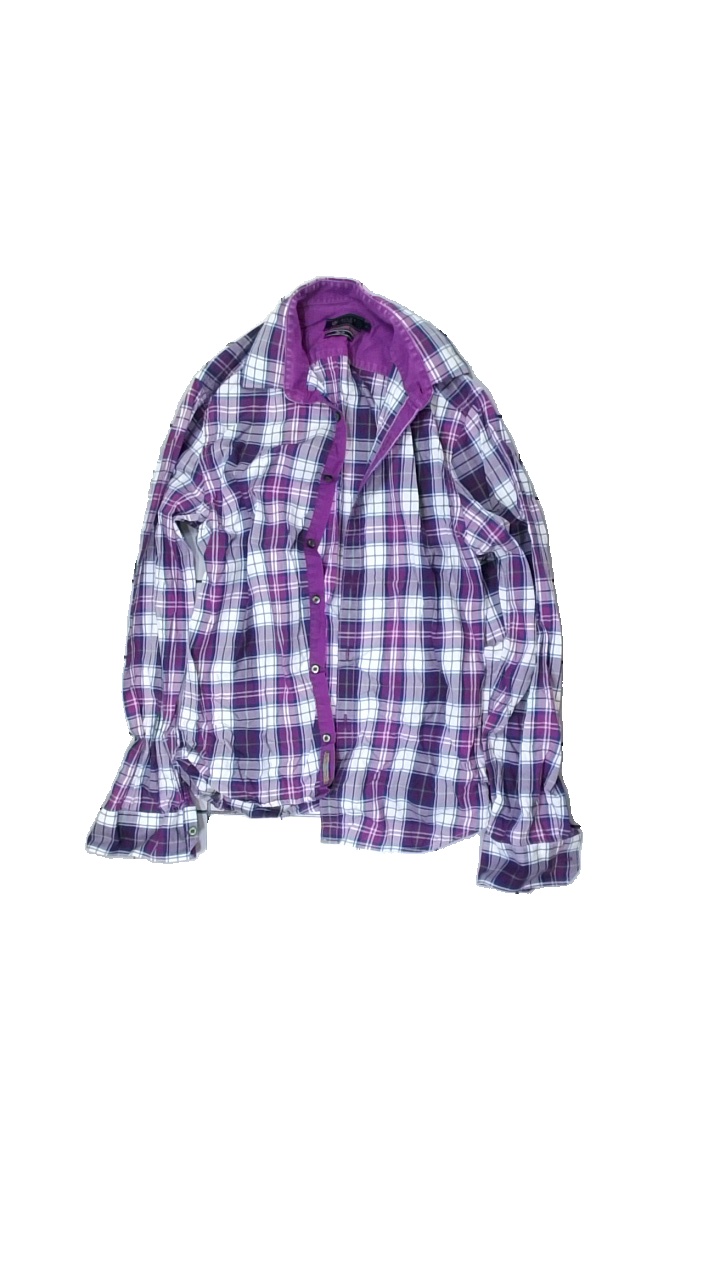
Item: Shirt (Men)
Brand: Riley
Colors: Purple, White, Green
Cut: Regular
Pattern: Checkered print
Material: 100% cotton
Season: All
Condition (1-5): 3
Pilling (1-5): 4
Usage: Reuse
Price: <50